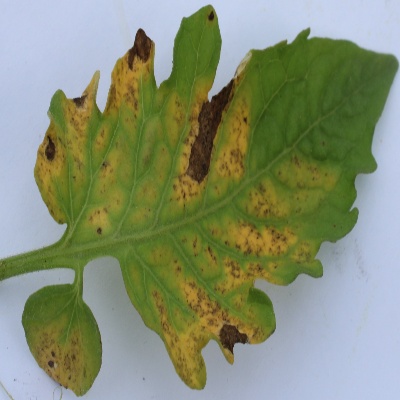
Crop: Tomato
Condition: septoria leaf spot